Kseniya Dobrynina

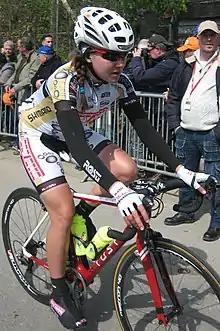
Dobrynina at the 2017 Flèche Wallonne

Kseniya Dobrynina (also written as Ksenia Dobrynina; born 11 January 1994) is a Russian professional racing cyclist, who most recently rode for UCI Women's Continental Team .